Arbutus Ridge

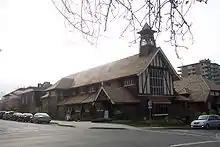
St. Mary's Kerrisdale church

One of the catalysts for growth in the neighbourhood was the existence of the Vancouver-Steveston Interurban route of the British Columbia Electric Railway, which ran between 1905 and 1958. The route once followed by the interurban is now part of the Arbutus Greenway.